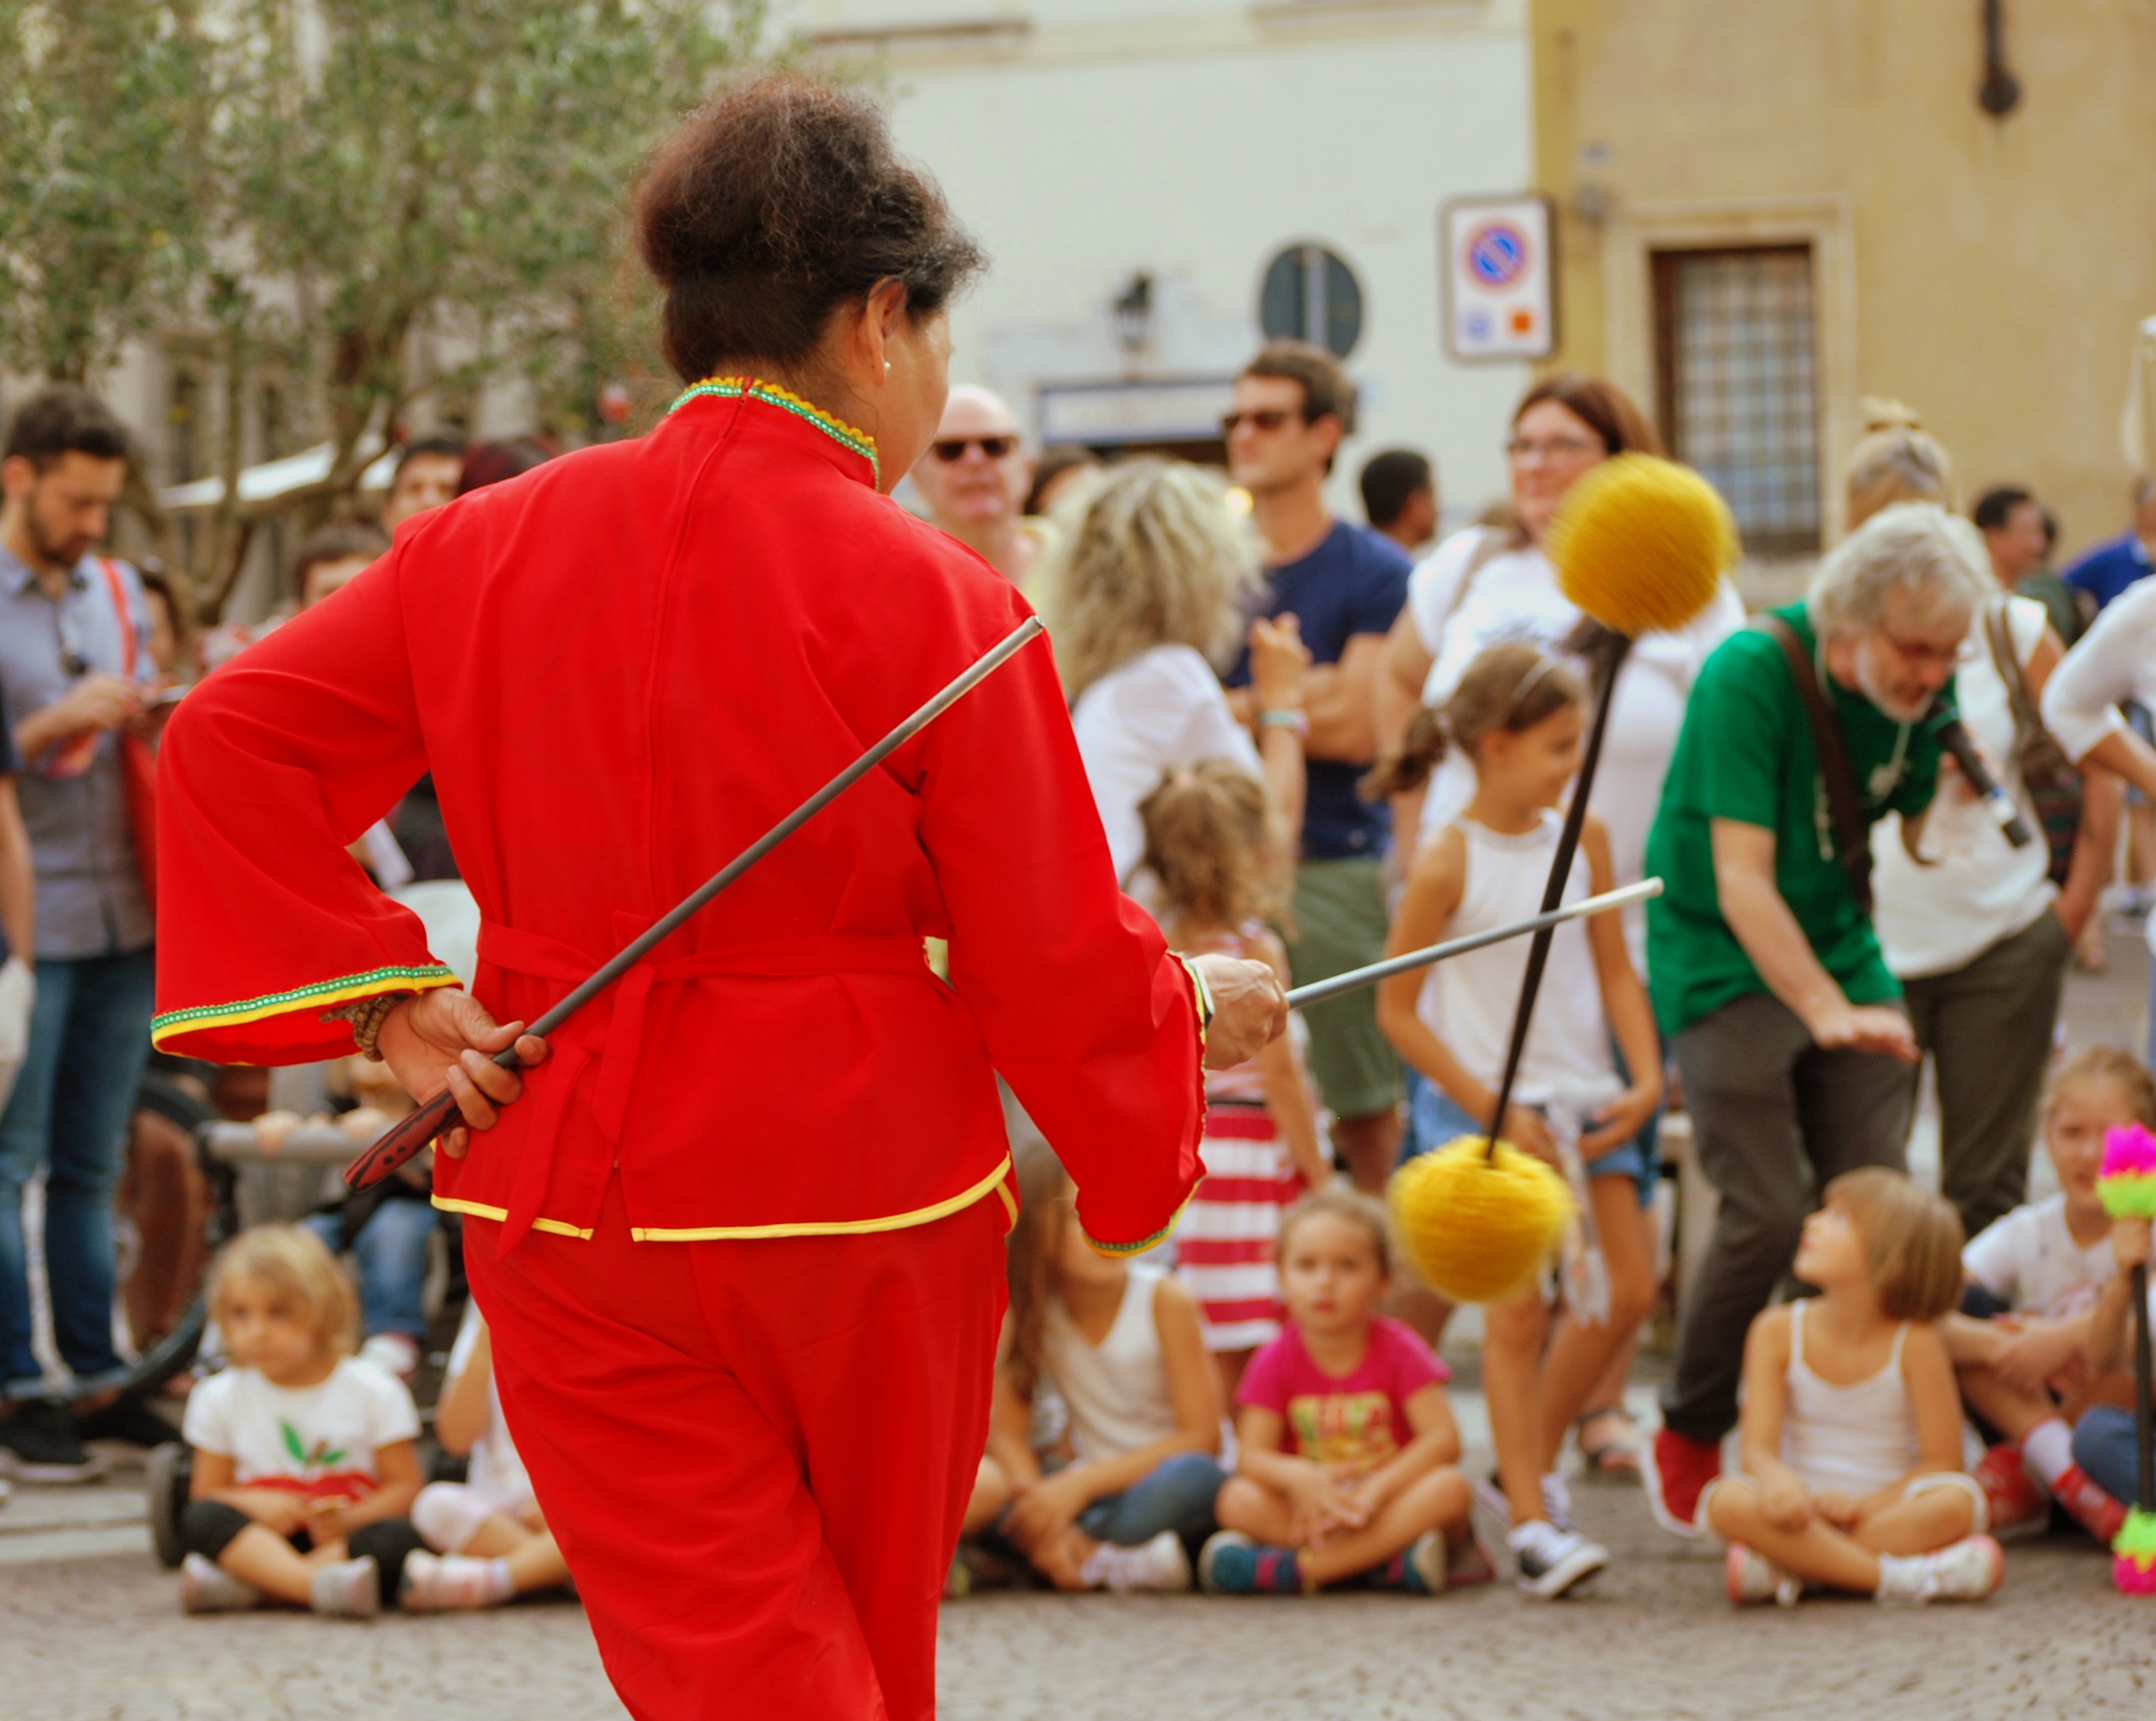
woman, play, dance, italy, festival, verona, decorated, china, popular, sticks, tocat, ming, fun game